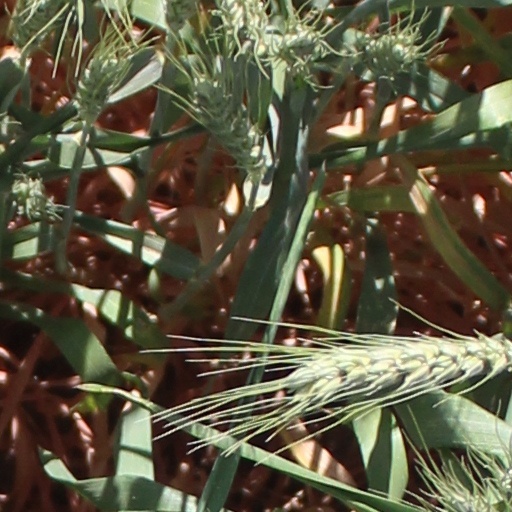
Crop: wheat